Adrien Taunay the Younger

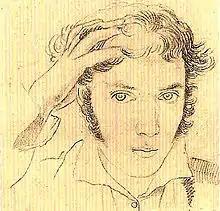

He was born in Paris in 1803, the son of history and genre painter Nicolas-Antoine Taunay (1755–1830). Adrien moved to Rio de Janeiro in 1816, accompanying his father, who was a member of the French Artistic Mission. Adrien was the junior draftsman aboard the French vessel of exploration "Uranie", commanded by Captain Louis de Freycinet. During the ship's 22-day stay in Hawaii in 1819, Adrien Taunay working with the official artist Jacques Arago (1790–1855), produced many portraits and natural history drawings. They depicted the local people and landscape at a time when Hawaii was becoming a whaling center and part of the trade route with China.